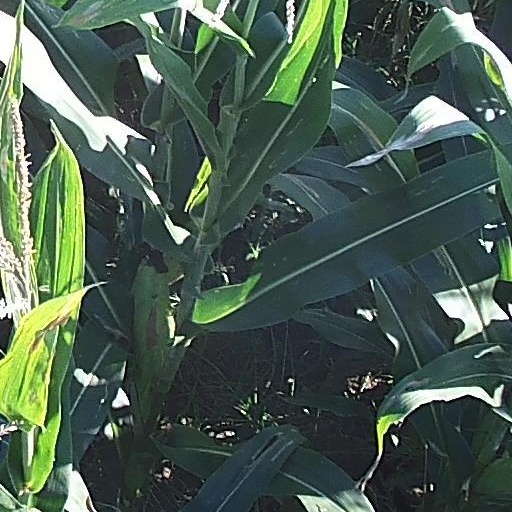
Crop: maize; corn